Pope John Paul II

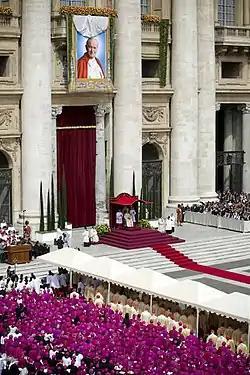
Some 1.5 million St. Peter's Square attendees witness the beatification of John Paul II on 1 May 2011 in Vatican City.

On 31 March 2005, following a urinary tract infection, he developed septic shock, a form of infection with a high fever and low blood pressure, but was not hospitalised. Instead, he was monitored by a team of consultants at his private residence. This was taken as an indication by the Pope, and those close to him, that he was nearing death; it would have been in accordance with his wishes to die in the Vatican. Later that day, Vatican sources announced that John Paul II had been given the Anointing of the Sick by his friend and secretary Stanisław Dziwisz. The day before his death, one of his closest personal friends, Anna-Teresa Tymieniecka, visited him at his bedside. During the final days of the Pope's life, the lights were kept burning through the night where he lay in the Papal apartment on the top floor of the Apostolic Palace. Tens of thousands of people assembled and held vigil in St. Peter's Square and the surrounding streets for two days. Upon hearing of this, the dying pope was said to have stated: "I have searched for you, and now you have come to me, and I thank you."